Street Fighter II

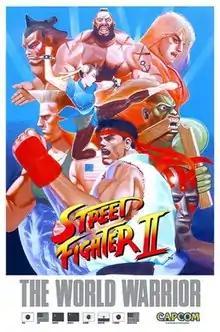
Japanese arcade brochure featuring the original eight main characters. Clockwise from top: Zangief, Ken, Blanka, Dhalsim, Ryu, Guile, and Honda. Center: Chun-Li.

is a 1991 fighting game developed and published by Capcom for arcades. It is the second installment in the "Street Fighter" series and the sequel to 1987's "Street Fighter". Designed by Yoshiki Okamoto and Akira Yasuda, who had previously worked on the game "Final Fight", it is the fourteenth game to use Capcom's CP System arcade system board. "Street Fighter II" vastly improved many of the concepts introduced in the first game, including the use of special command-based moves, a combo system, a six-button configuration, and a wider selection of playable characters, each with a unique fighting style.